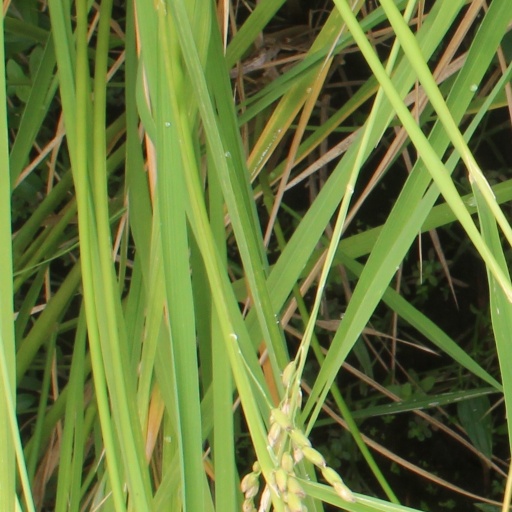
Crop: rice